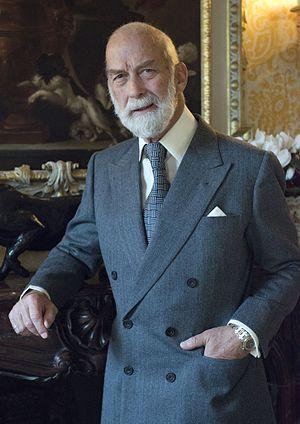
L'ordre de succession au trône britannique est l'ordre dans lequel sont appelées au trône du Royaume-Uni et des quinze autres royaumes du Commonwealth les personnes éligibles.
Le prince Michael de Kent, né le 4 juillet 1942 dans la maison de campagne de Coppins à Iver dans le Buckinghamshire, est un membre de la famille royale britannique.